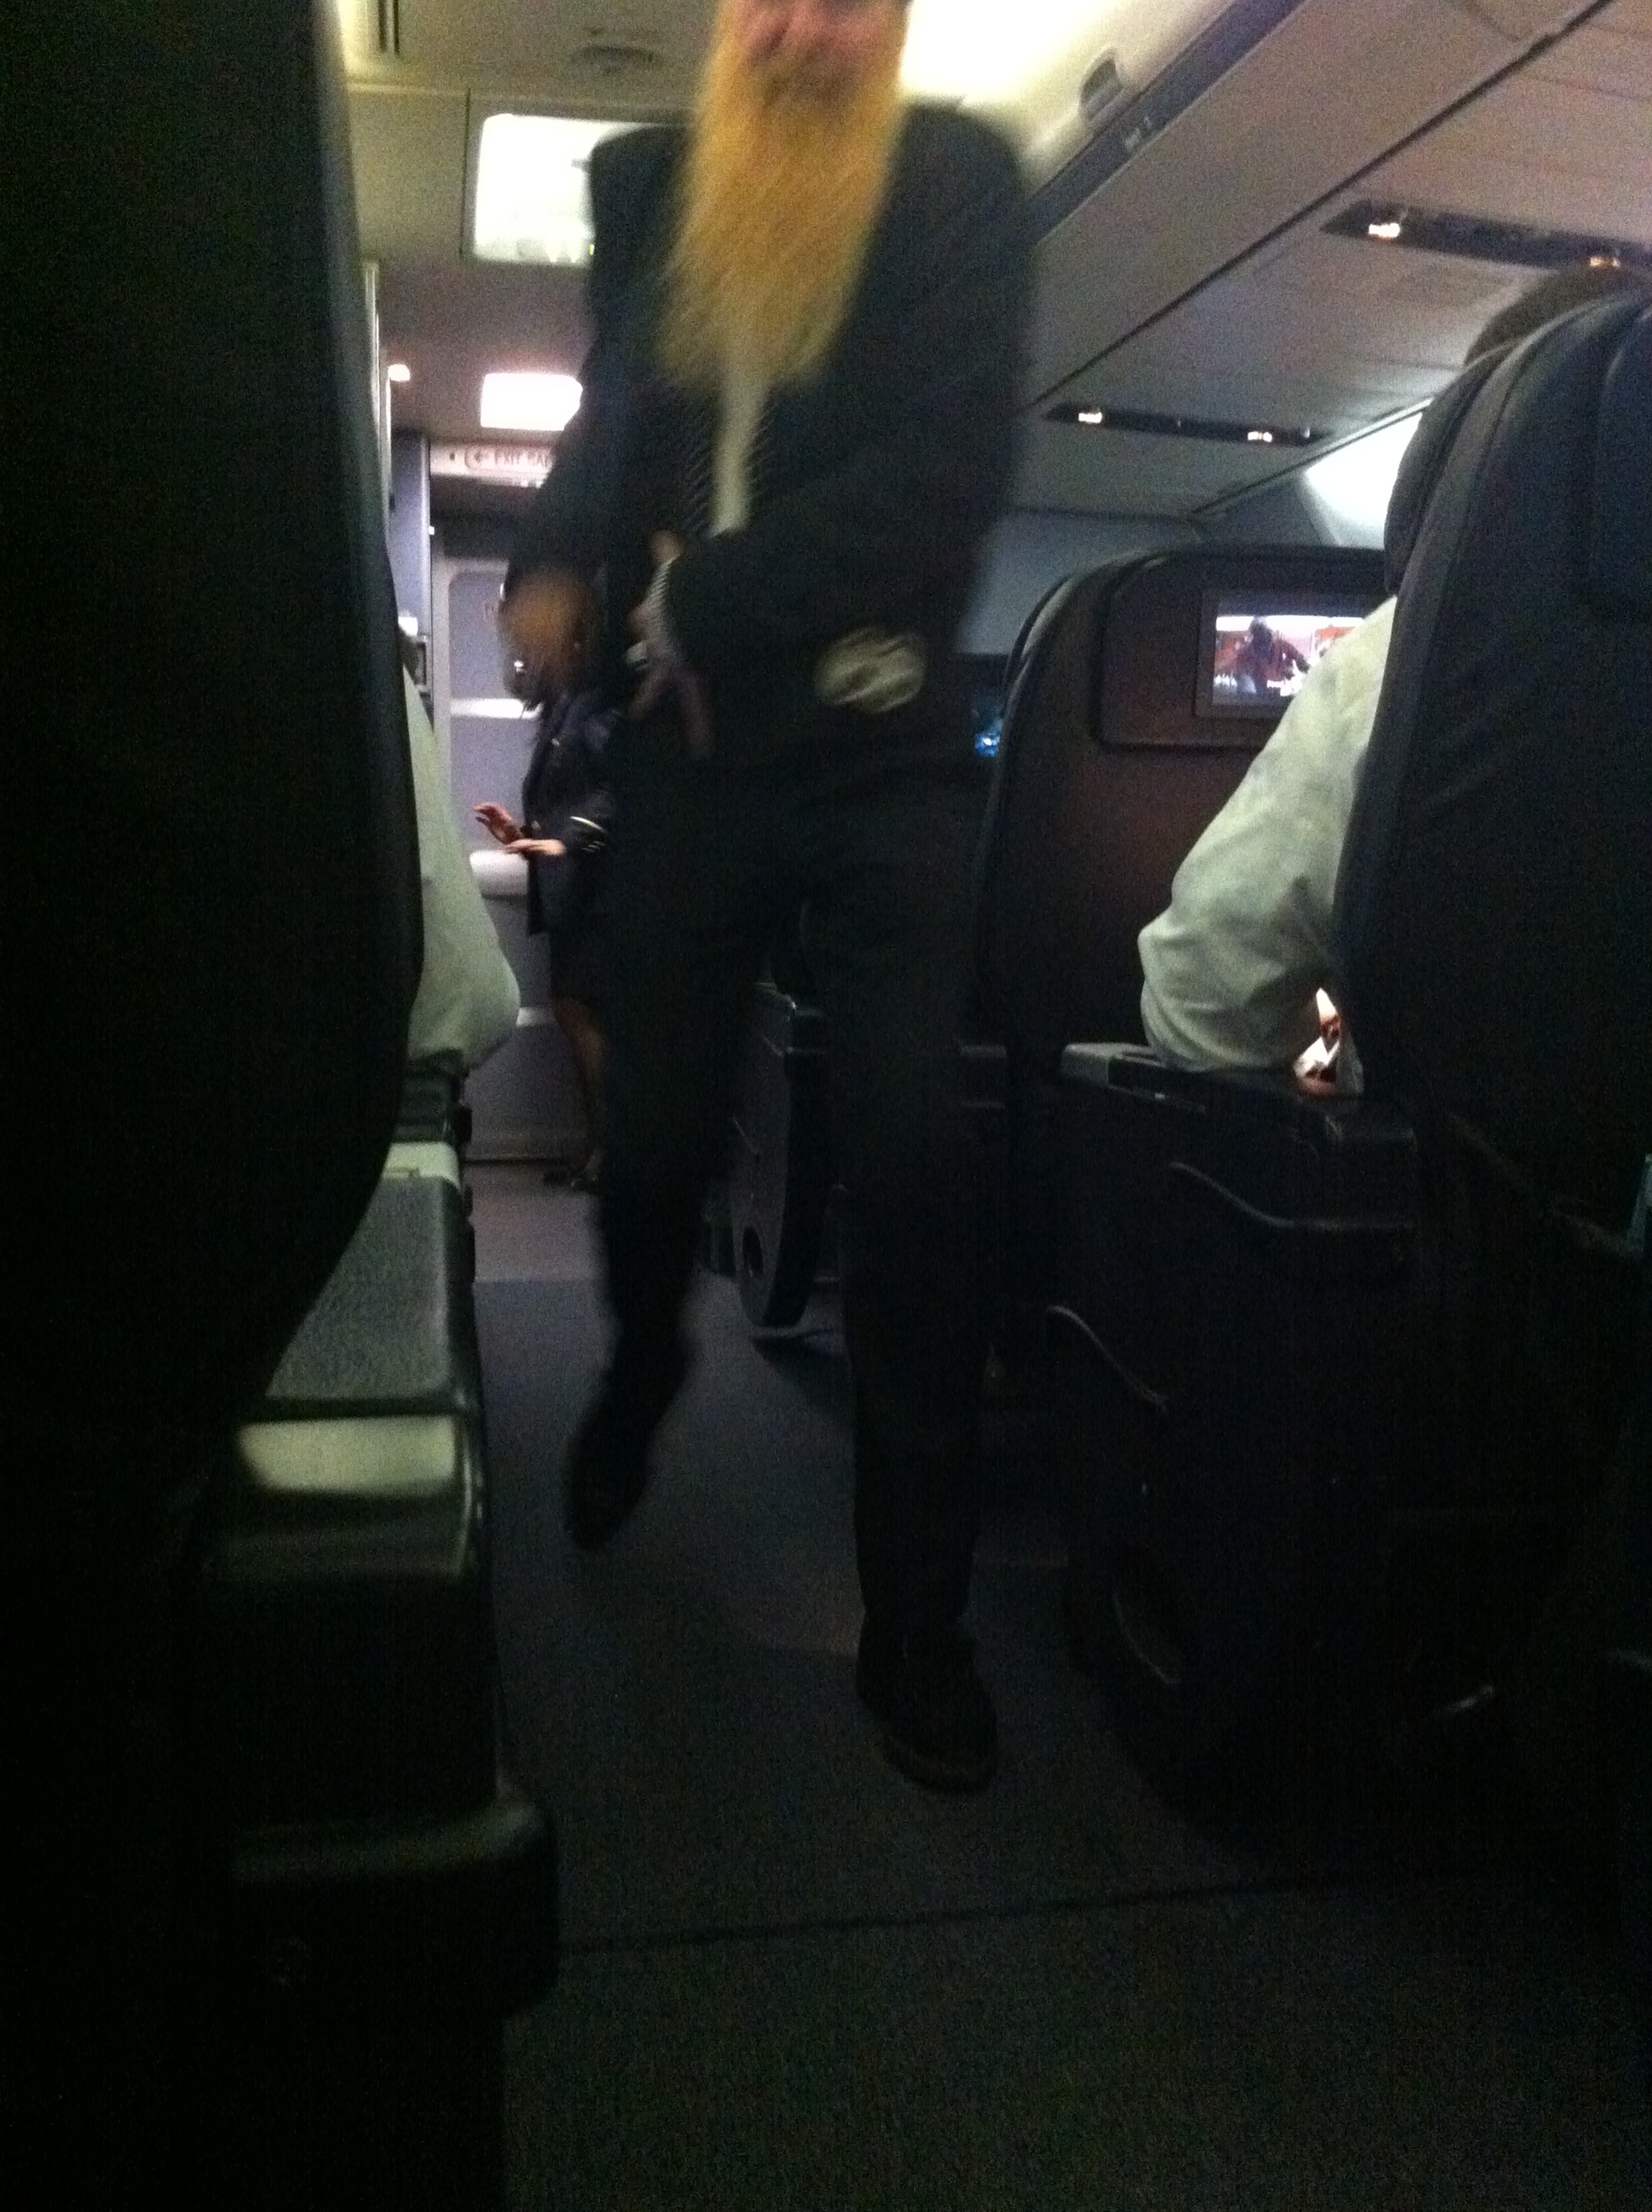
image